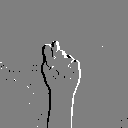
ASL letter: t